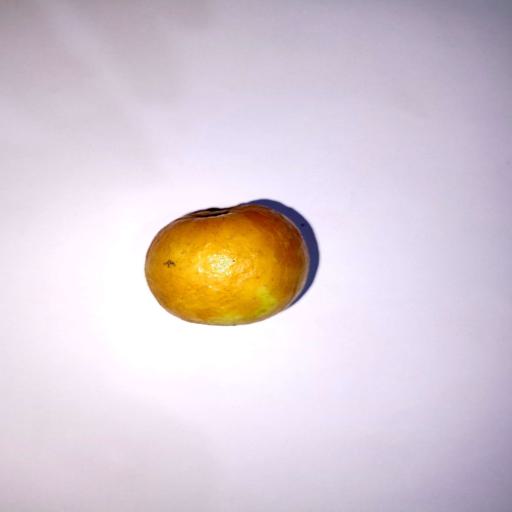
Label: healthy